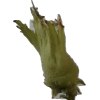
Label: peanut_shell_1x